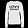
Label: Pullover